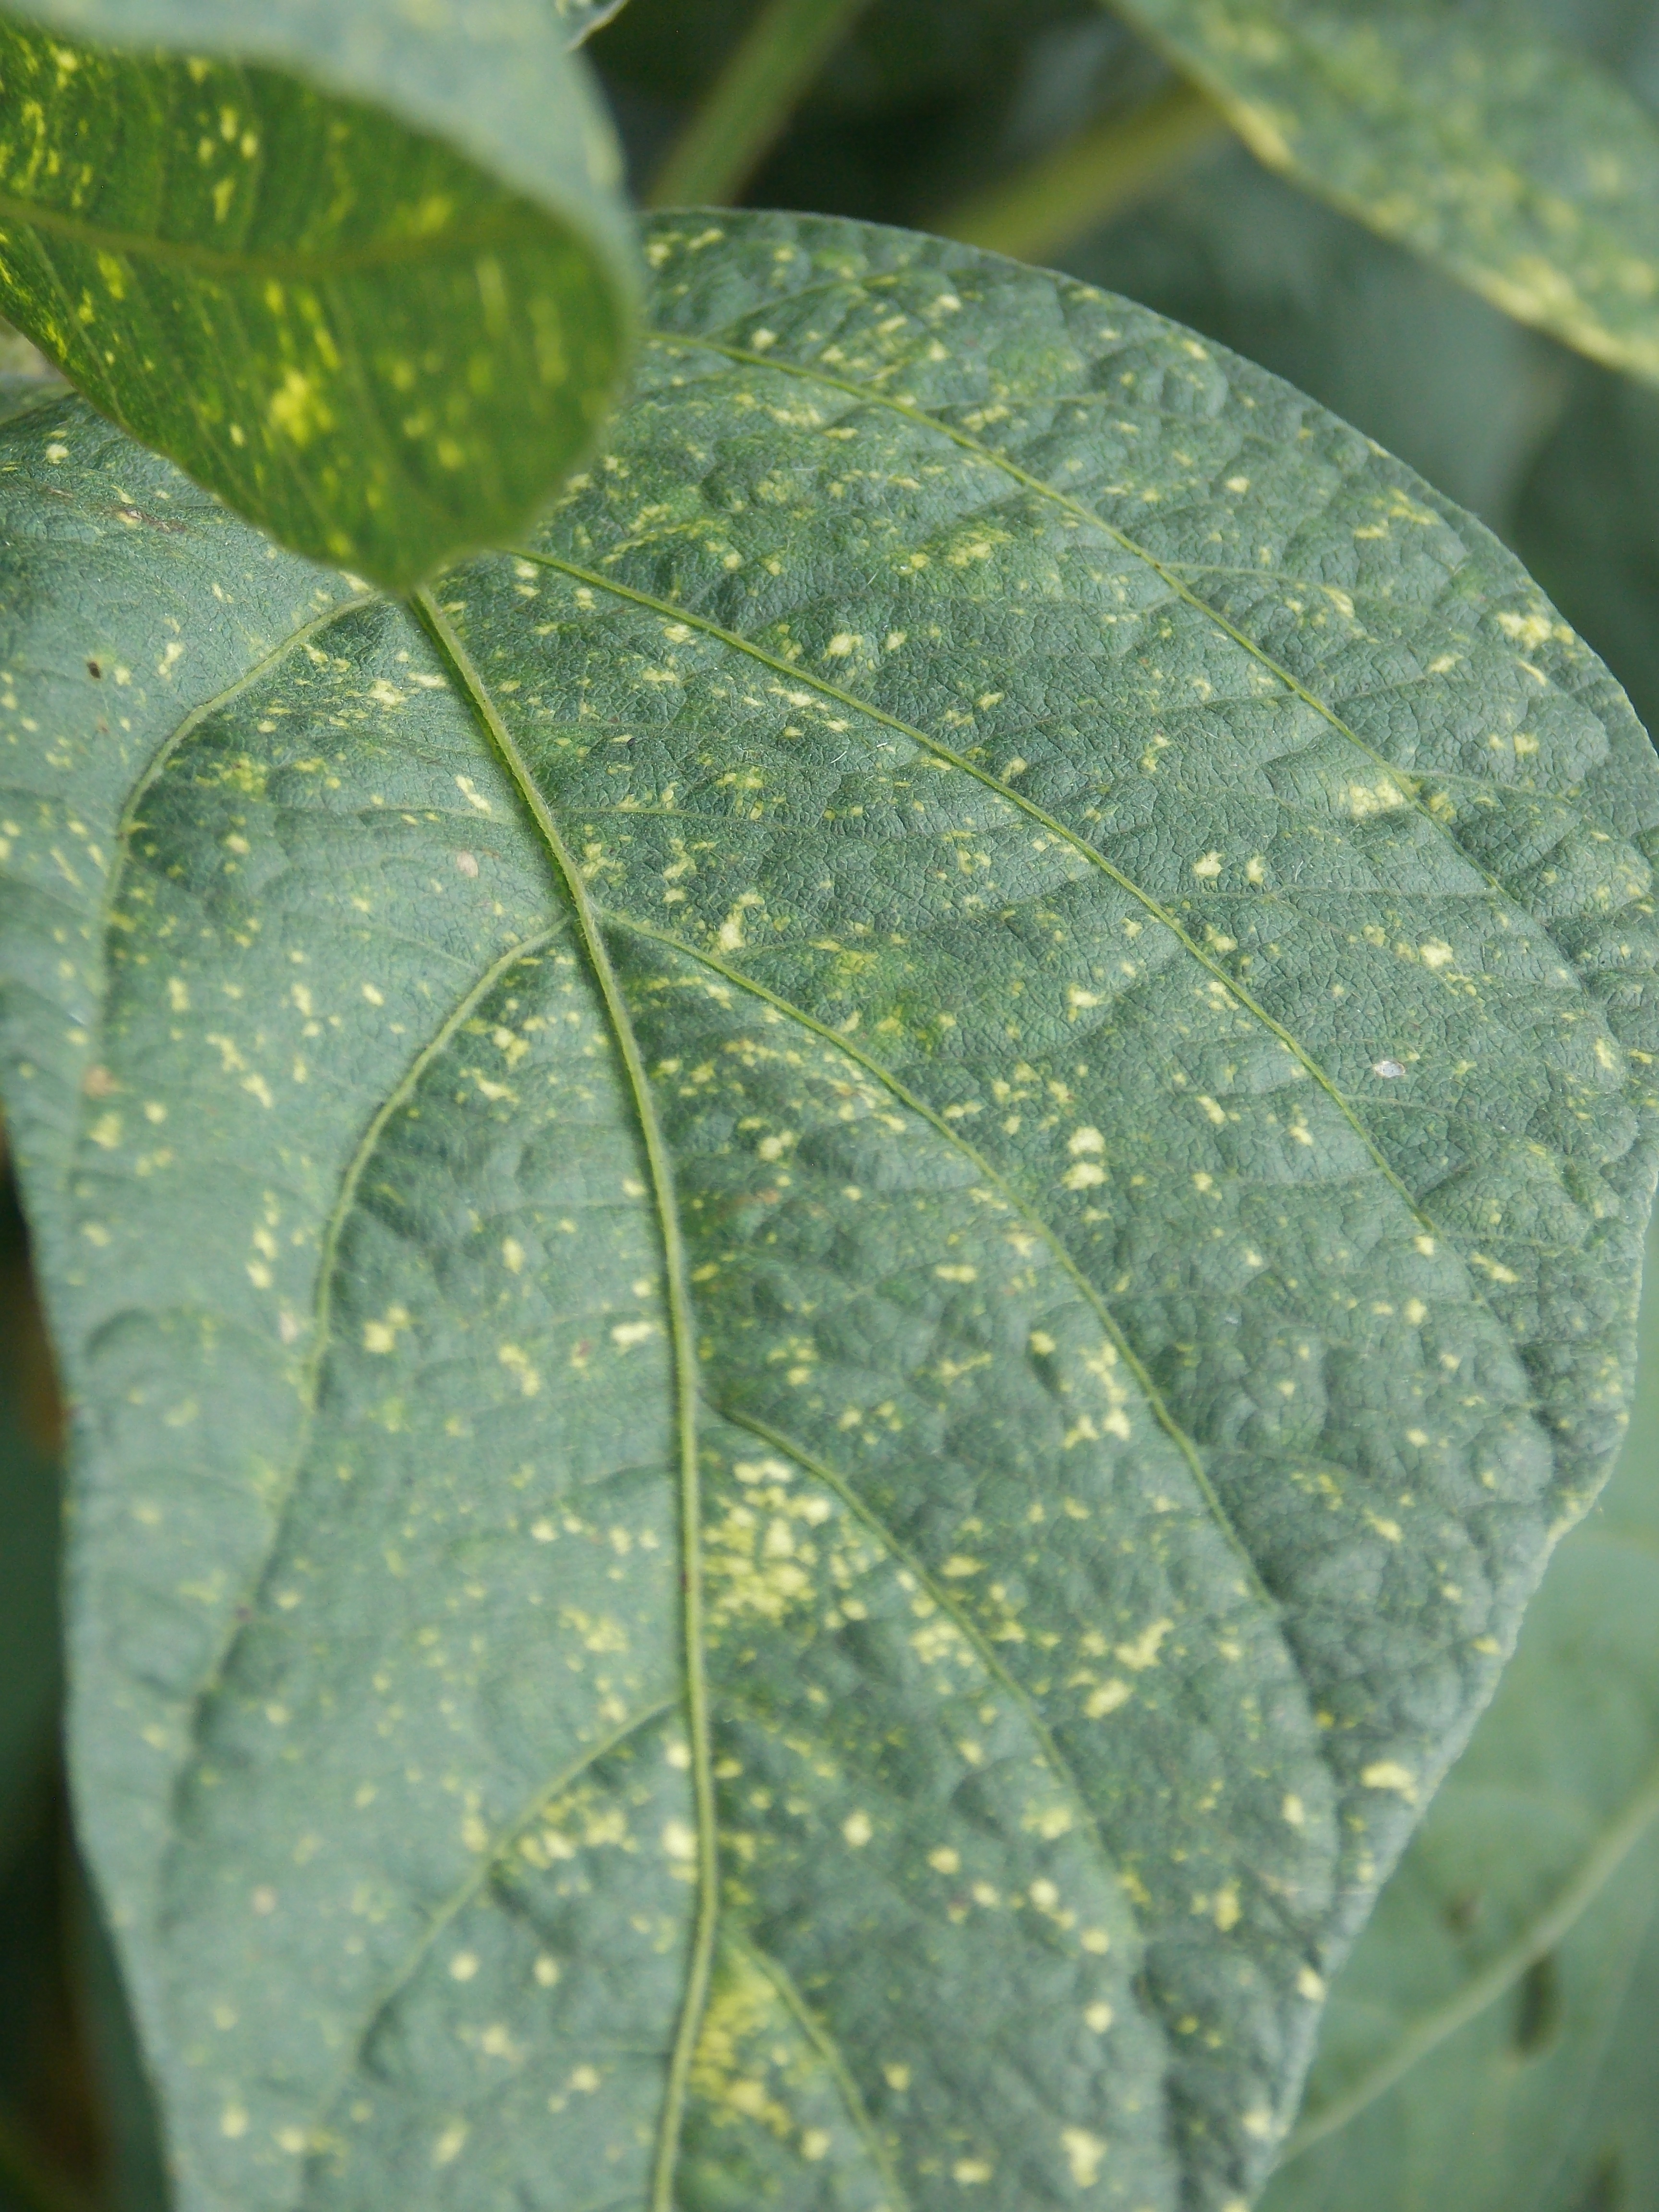
Label: Disease